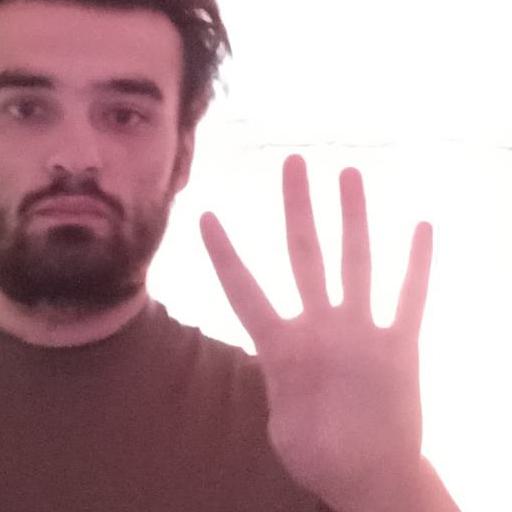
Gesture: four